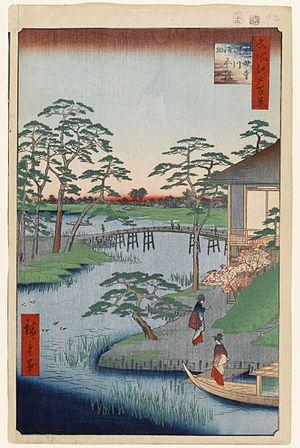
Les Cent vues d'Edo constituent, avec Les Cinquante-trois Stations du Tōkaidō et Les Soixante-neuf Stations du Kiso Kaidō, l'une des séries d'estampes majeures que compte l'œuvre très abondante du peintre japonais Hiroshige. Malgré le titre de l'œuvre, réalisée entre 1856 et 1858, il y a en réalité 119 estampes qui toutes utilisent la technique de la xylographie. La série appartient au style de l'ukiyo-e, mouvement artistique portant sur des sujets populaires à destination de la classe moyenne japonaise urbaine qui s'est développée durant l'époque d'Edo. Plus précisément, elle relève du genre des meisho-e célébrant les paysages japonais, un thème classique dans l'histoire de la peinture japonaise. Quelques-unes des gravures sont réalisées par son élève et fils adoptif, Utagawa Hiroshige II qui, pendant un temps, utilise ce pseudonyme pour signer certaines de ses œuvres.